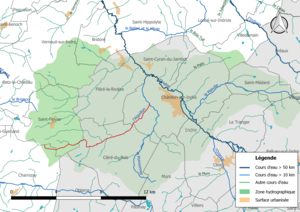
Carte du cours d'eau ""l'Aiguillon "" et de son bassin versant."
L'Aiguillon est un cours d'eau français qui coule dans les départements de l'Indre et d'Indre-et-Loire. C'est un affluent du Poinsonnet en rive gauche et donc un sous-affluent de la Loire.